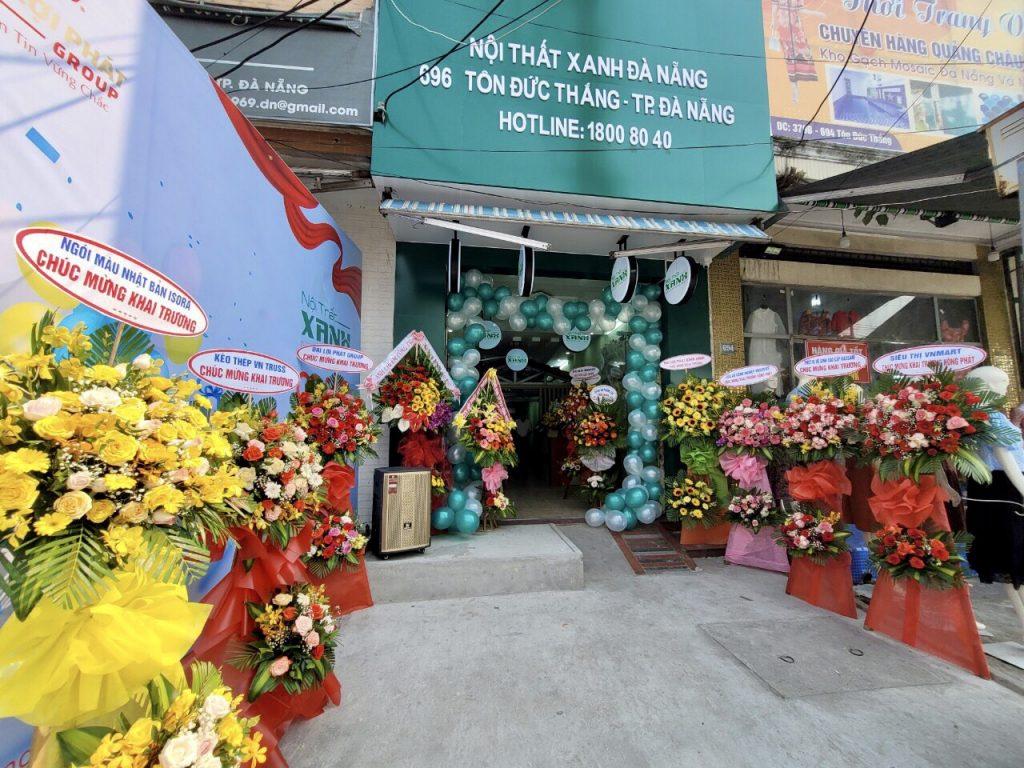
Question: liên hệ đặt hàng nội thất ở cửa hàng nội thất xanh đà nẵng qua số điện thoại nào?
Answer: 18 008 040